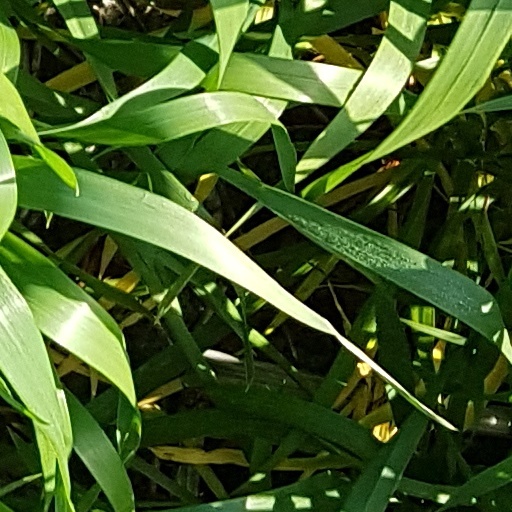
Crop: wheat